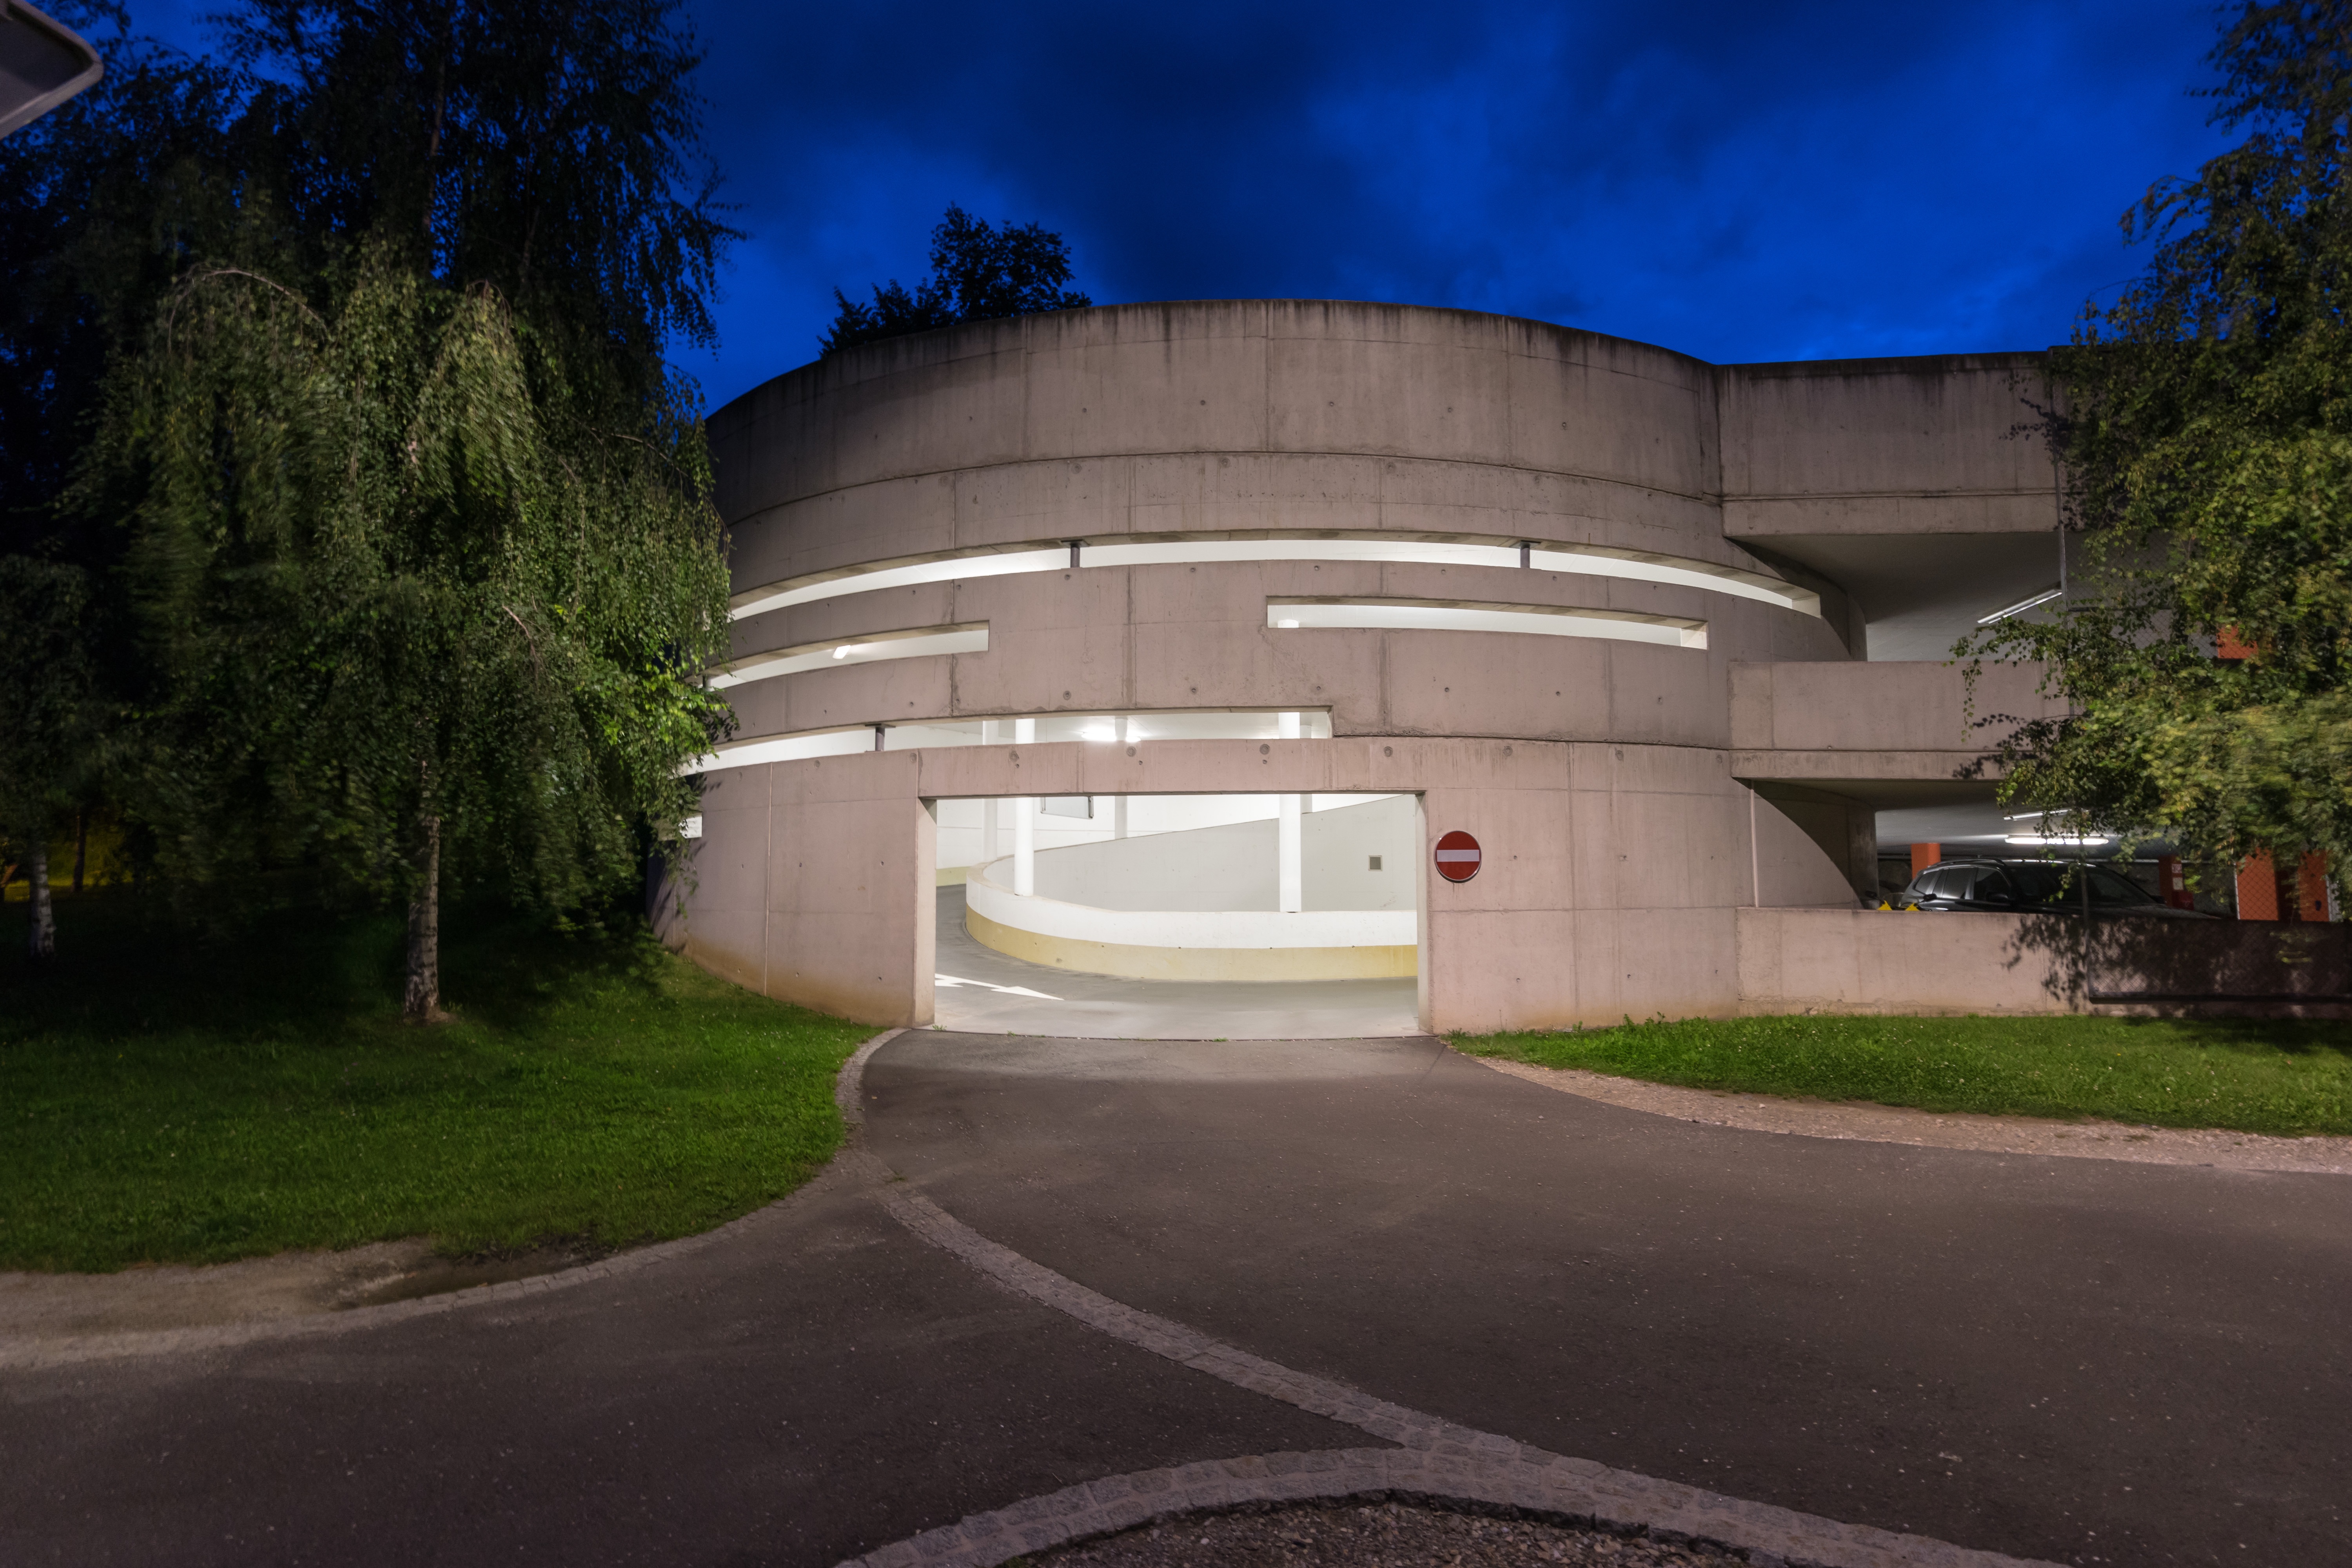
tree, light, architecture, night, house, building, facade, garage, estate